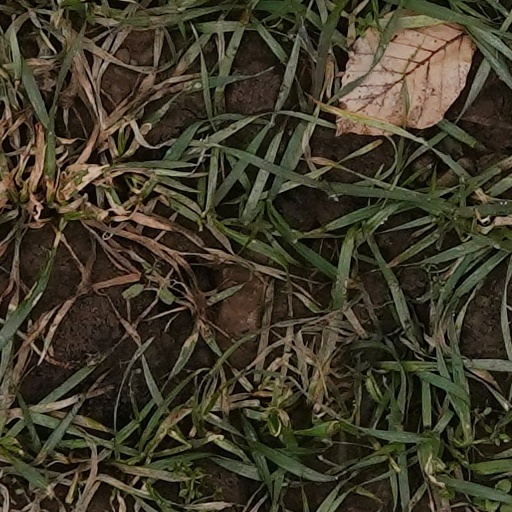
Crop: wheat